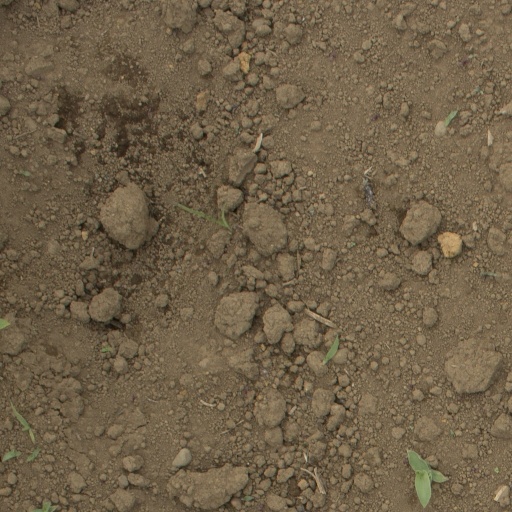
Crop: Jerusalem artichoke